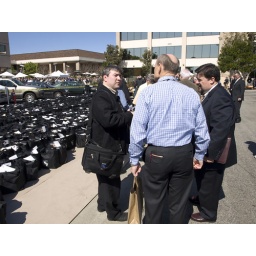
Waiting in the book bag and lunch line